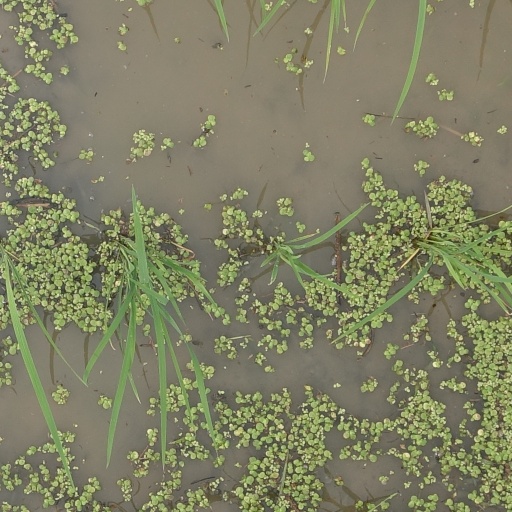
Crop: rice